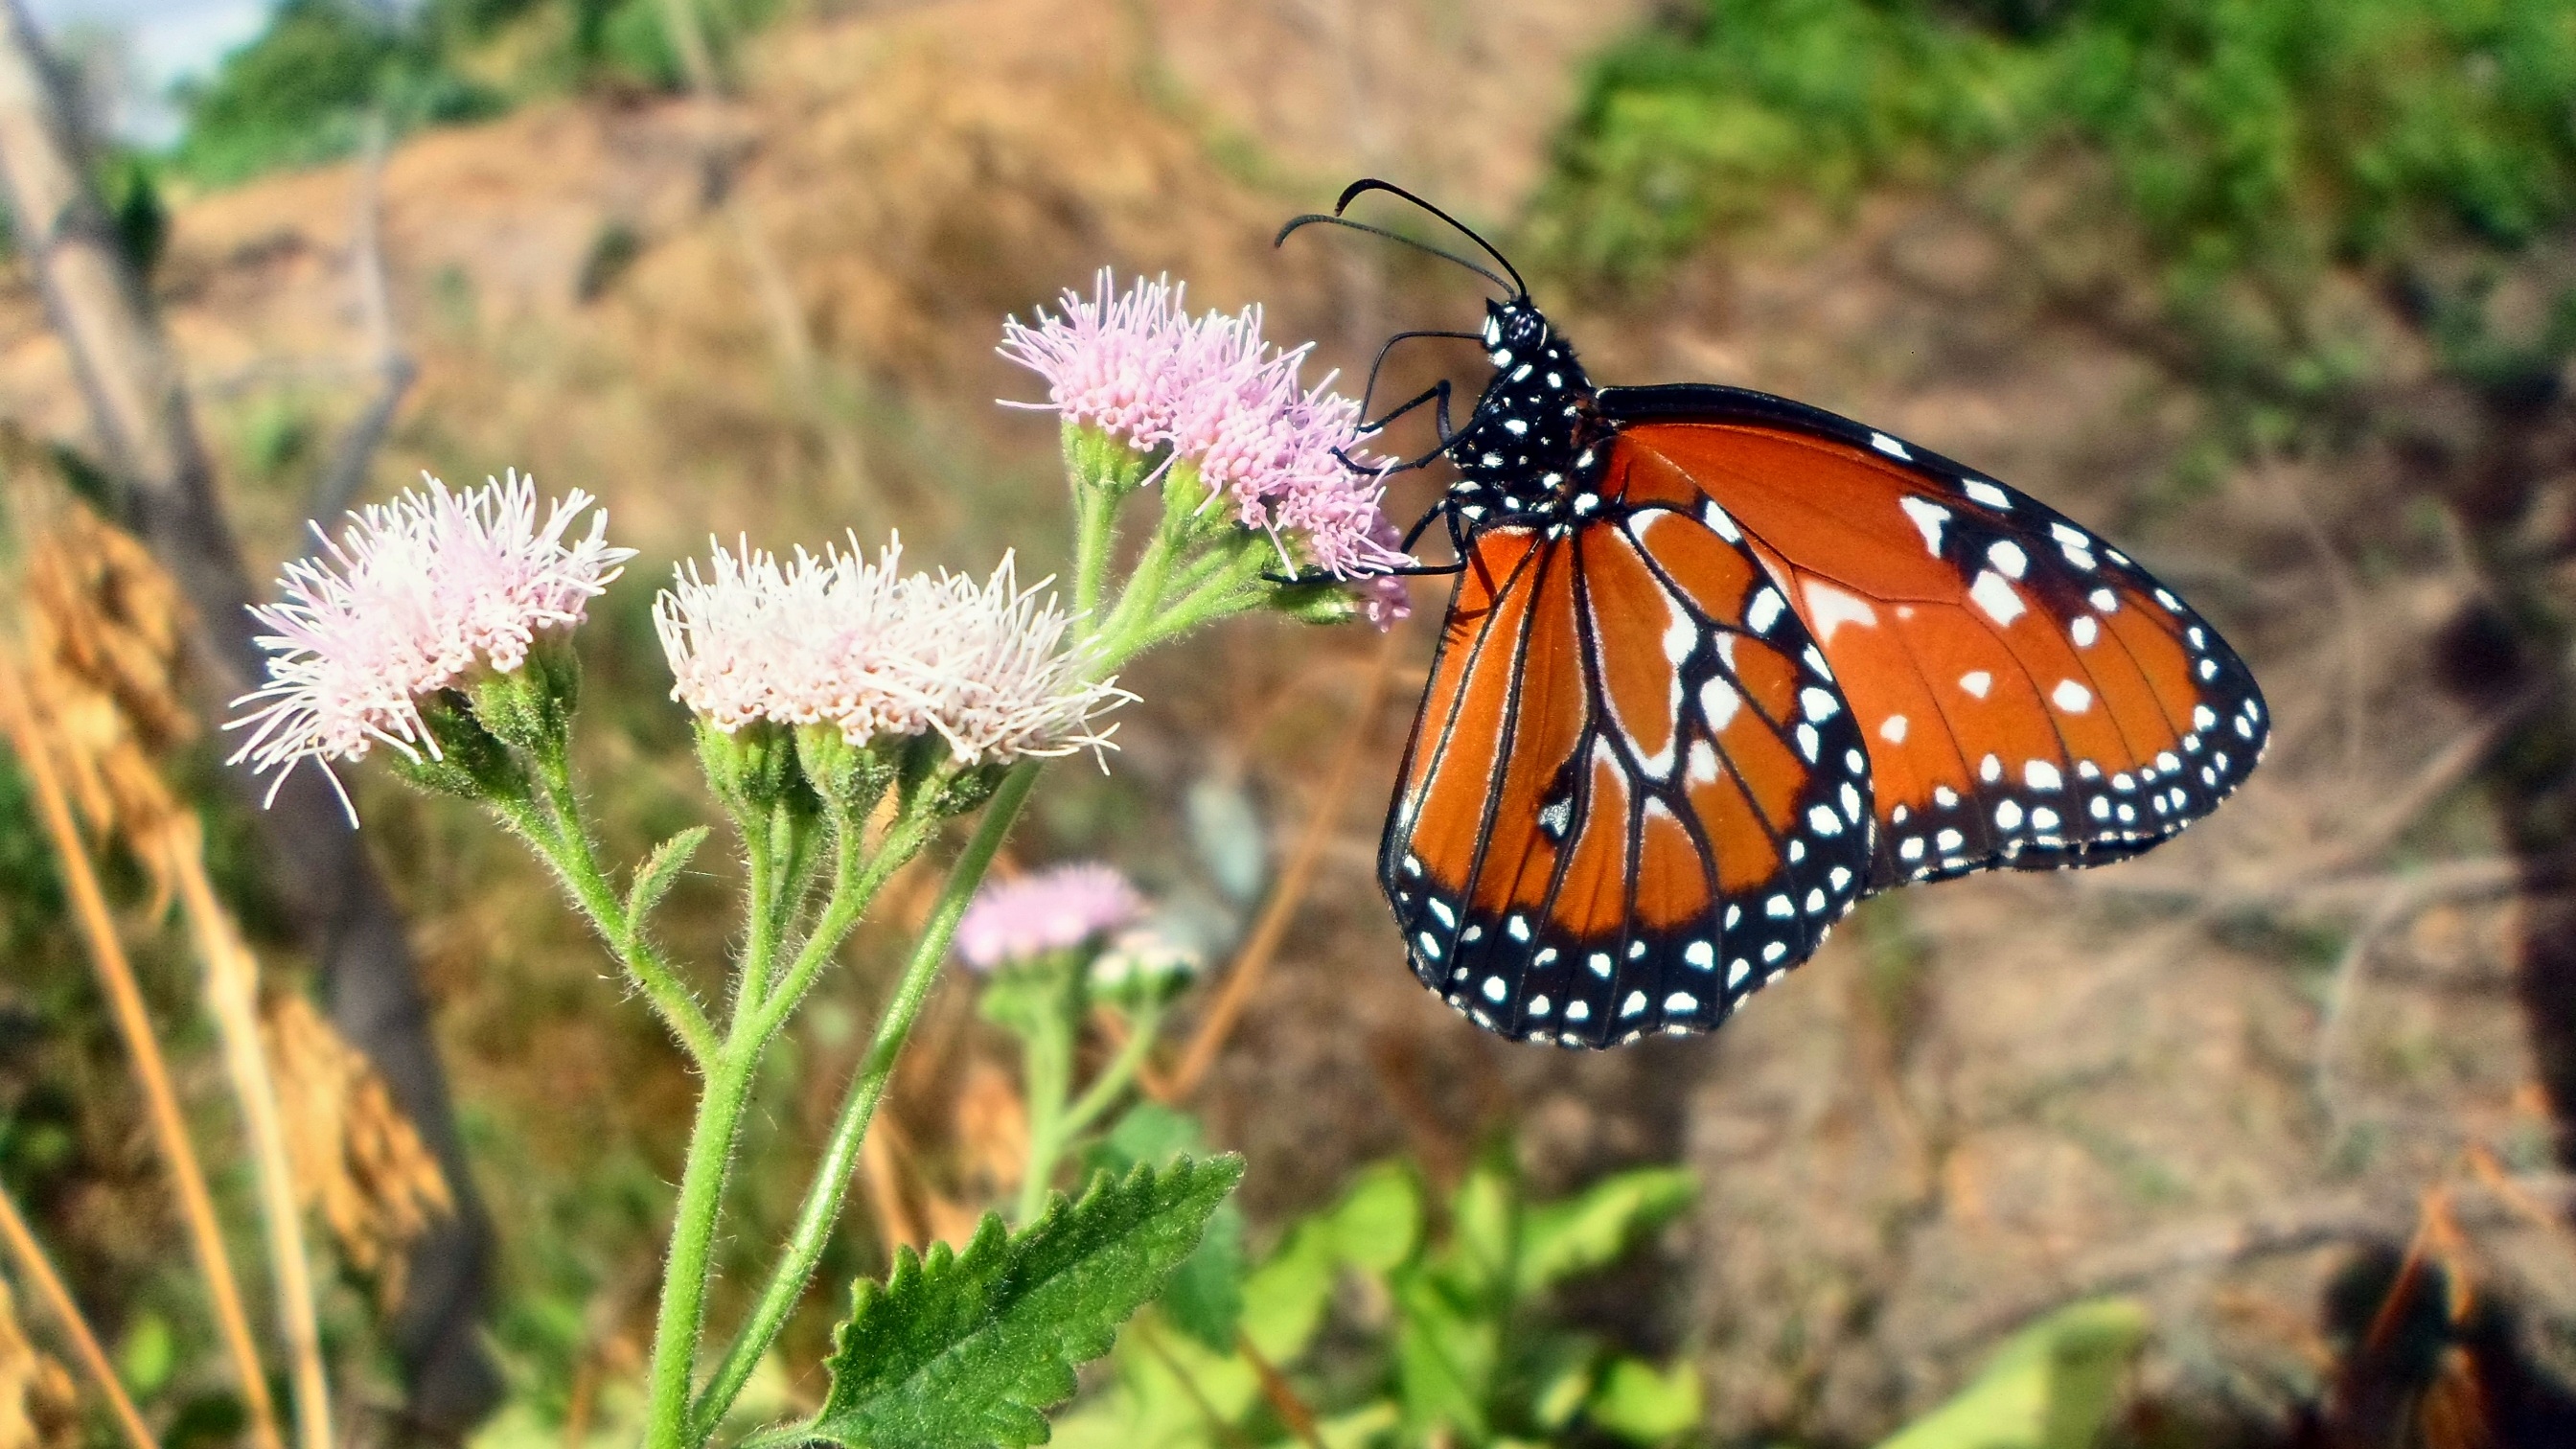
nature, meadow, prairie, flower, wildlife, insect, botany, butterfly, flora, fauna, invertebrate, wildflower, flowers, monarch butterfly, nectar, macro photography, arthropod, pollinator, moths and butterflies, lycaenid